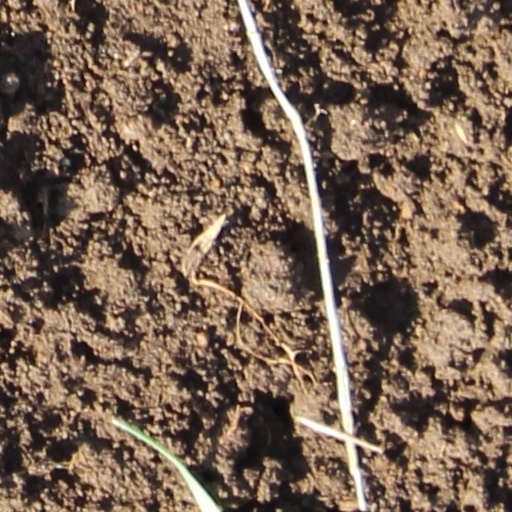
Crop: wheat